Jonathan Tehau

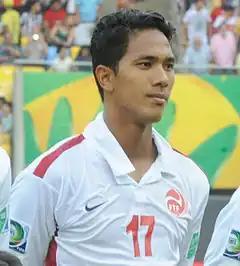
Tehau with Tahiti at the 2013 FIFA Confederations Cup

Jonathan Tehau (born 9 January 1988) is a Tahitian footballer who plays as a defender or midfielder for A.S. Central Sport. He is the brother of twins Lorenzo Tehau and Alvin Tehau and cousin of Teaonui Tehau, all playing for Tahiti national team. He made 26 appearances for the Tahiti national team scoring five goals.